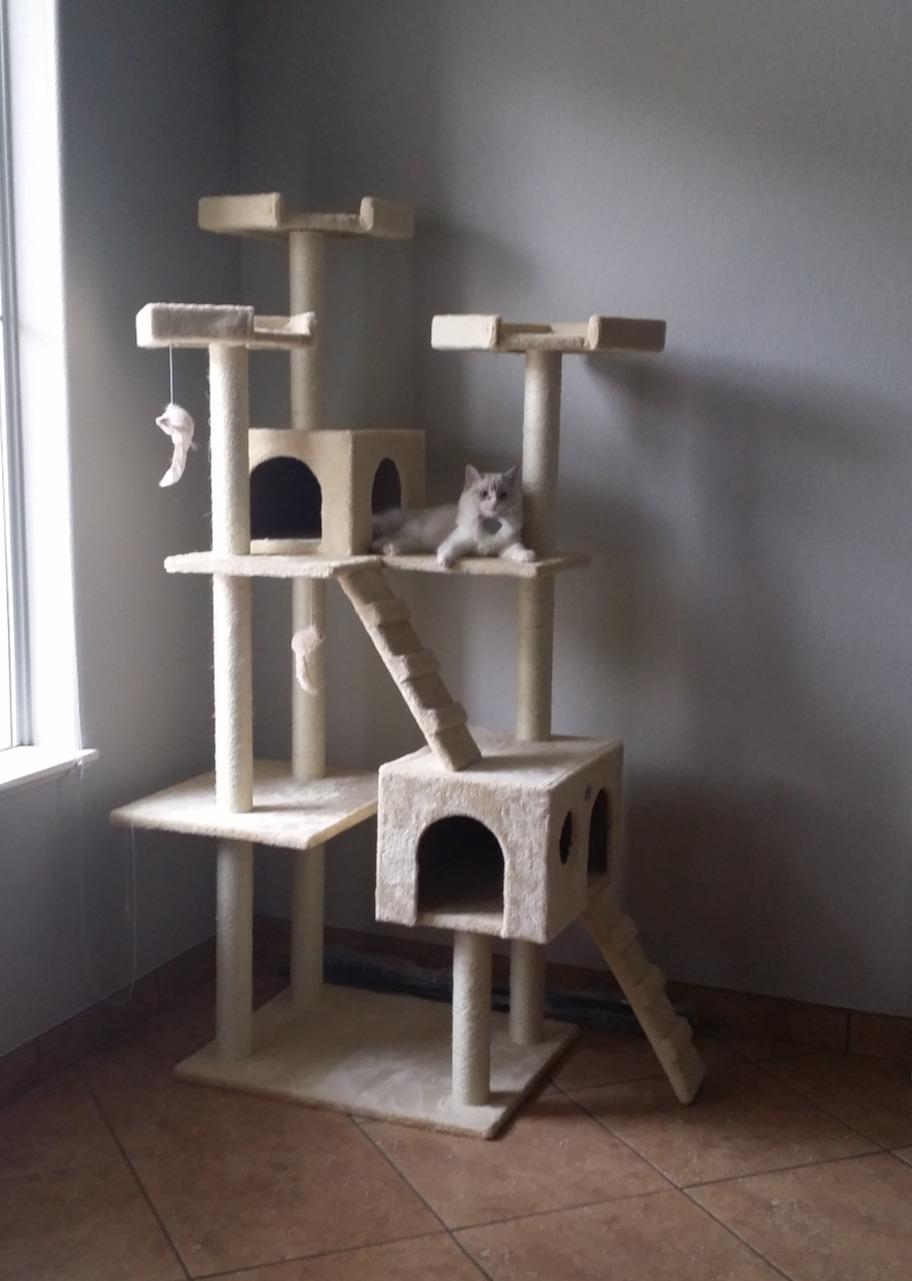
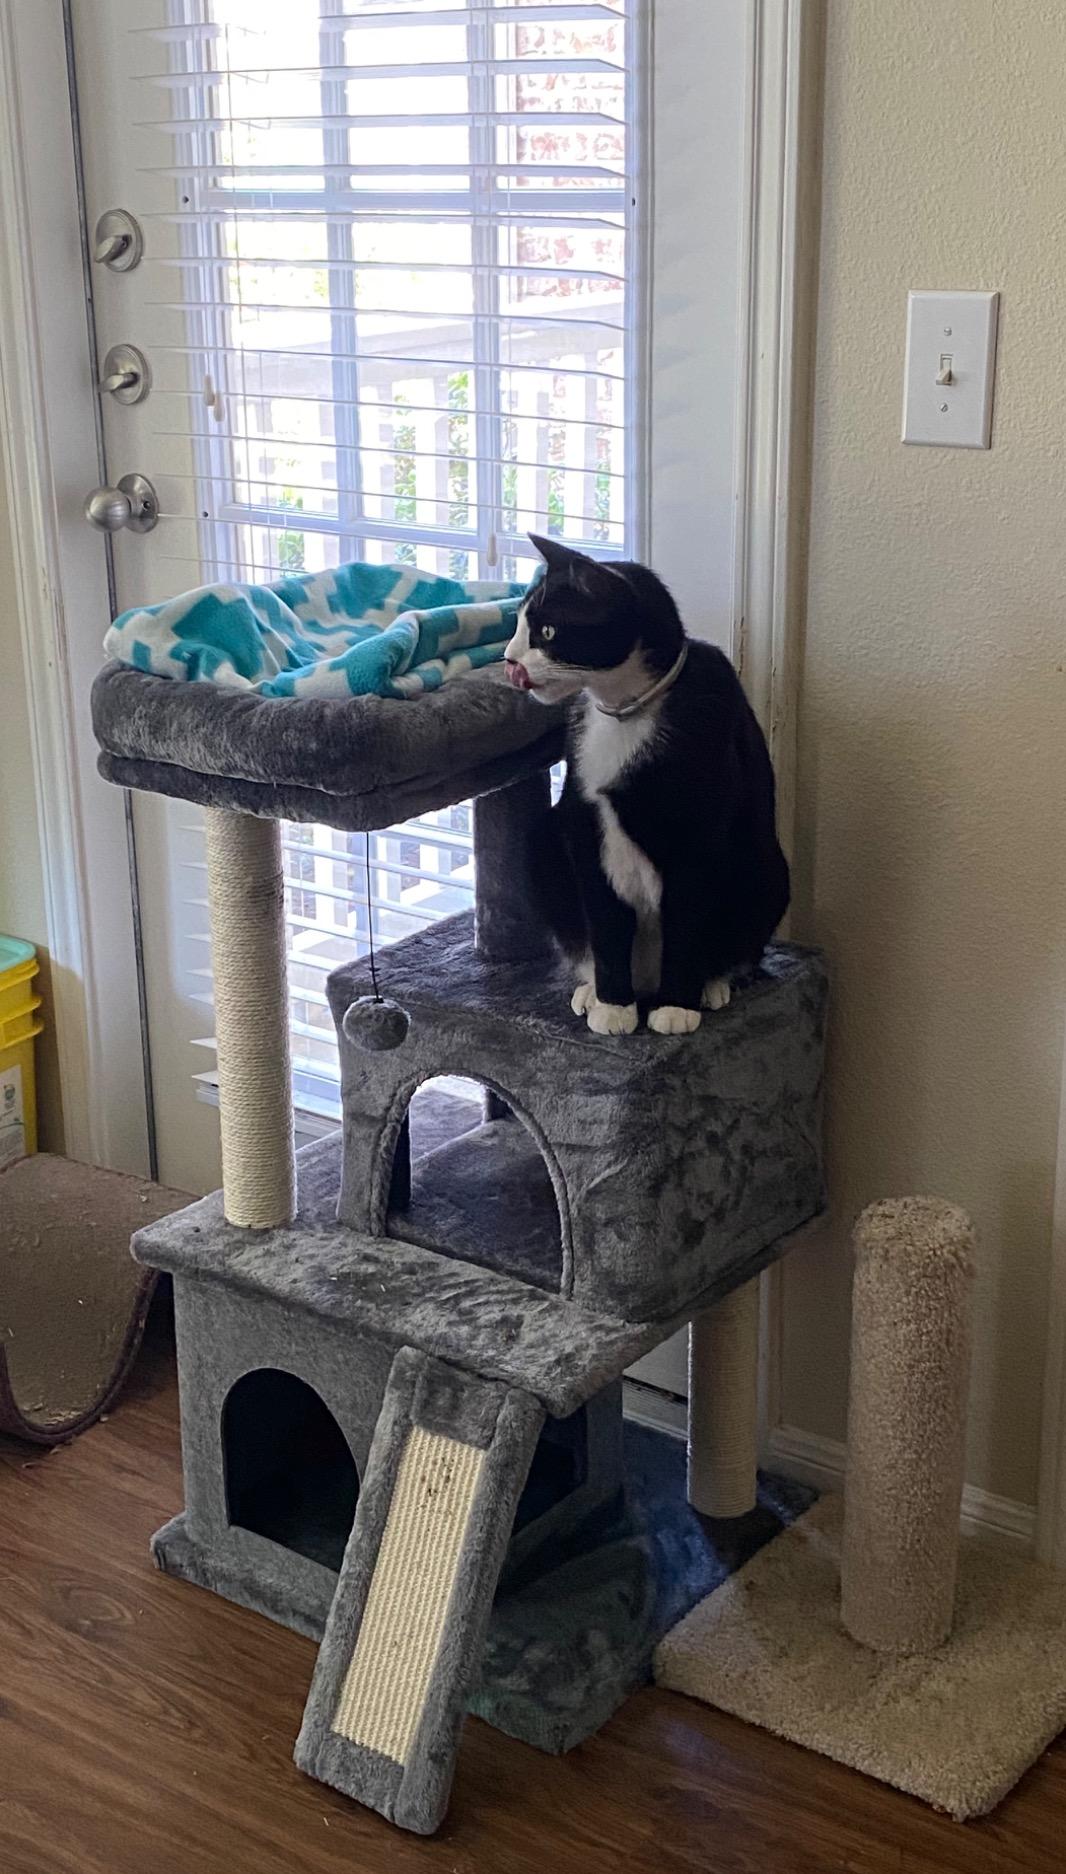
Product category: items_cat tree
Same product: no